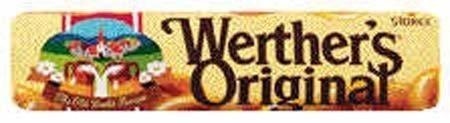
Item Name: Werther's Original Roll - 12 Pack by Werthers Candy
Bullet Point: Werther's Original Roll - 12 Pack by Werthers Candy
Product Description: 7279902729, Werther Hard Candy Roll Original 12Ct, Size 12, 1.8Oz, Weight 1.8, st4680*
Value: 12.0
Unit: Count

Price: 18.99